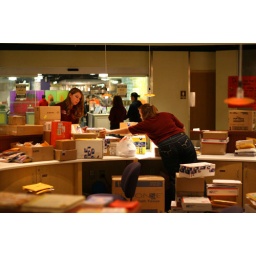
Love is stacked in several piles on Towers complex front desk floor